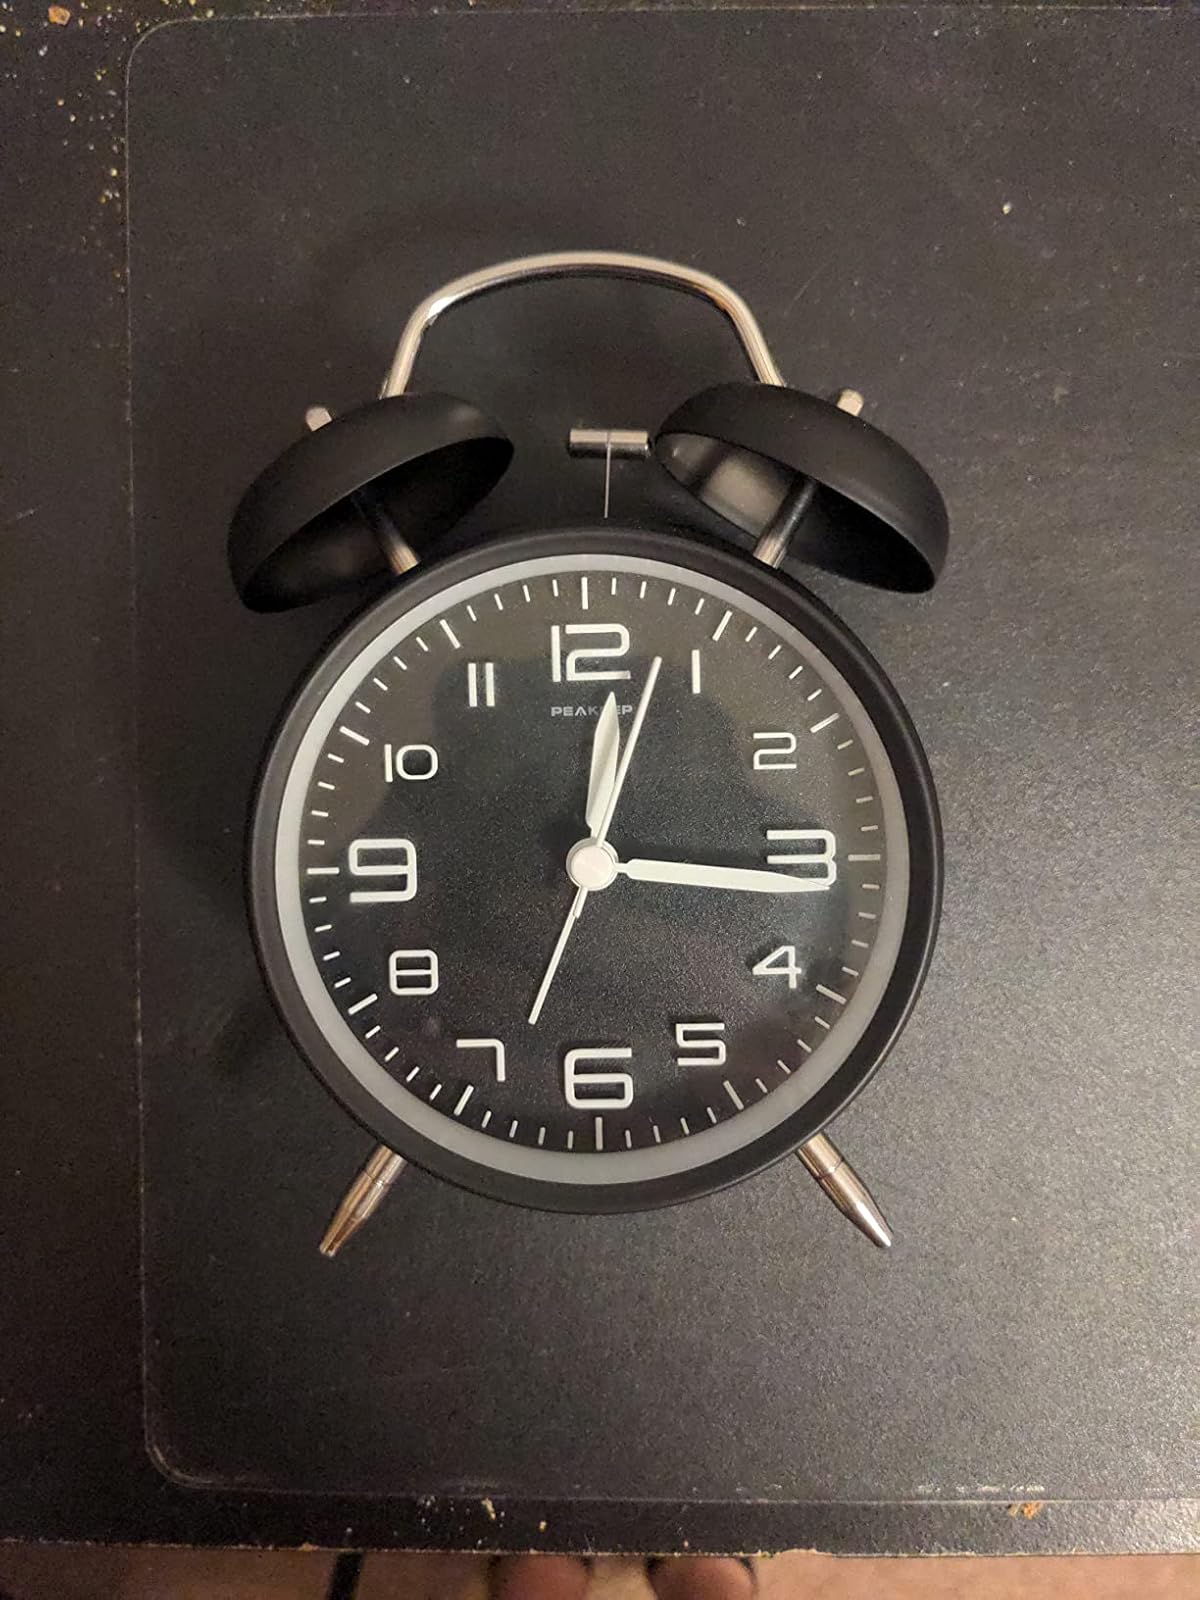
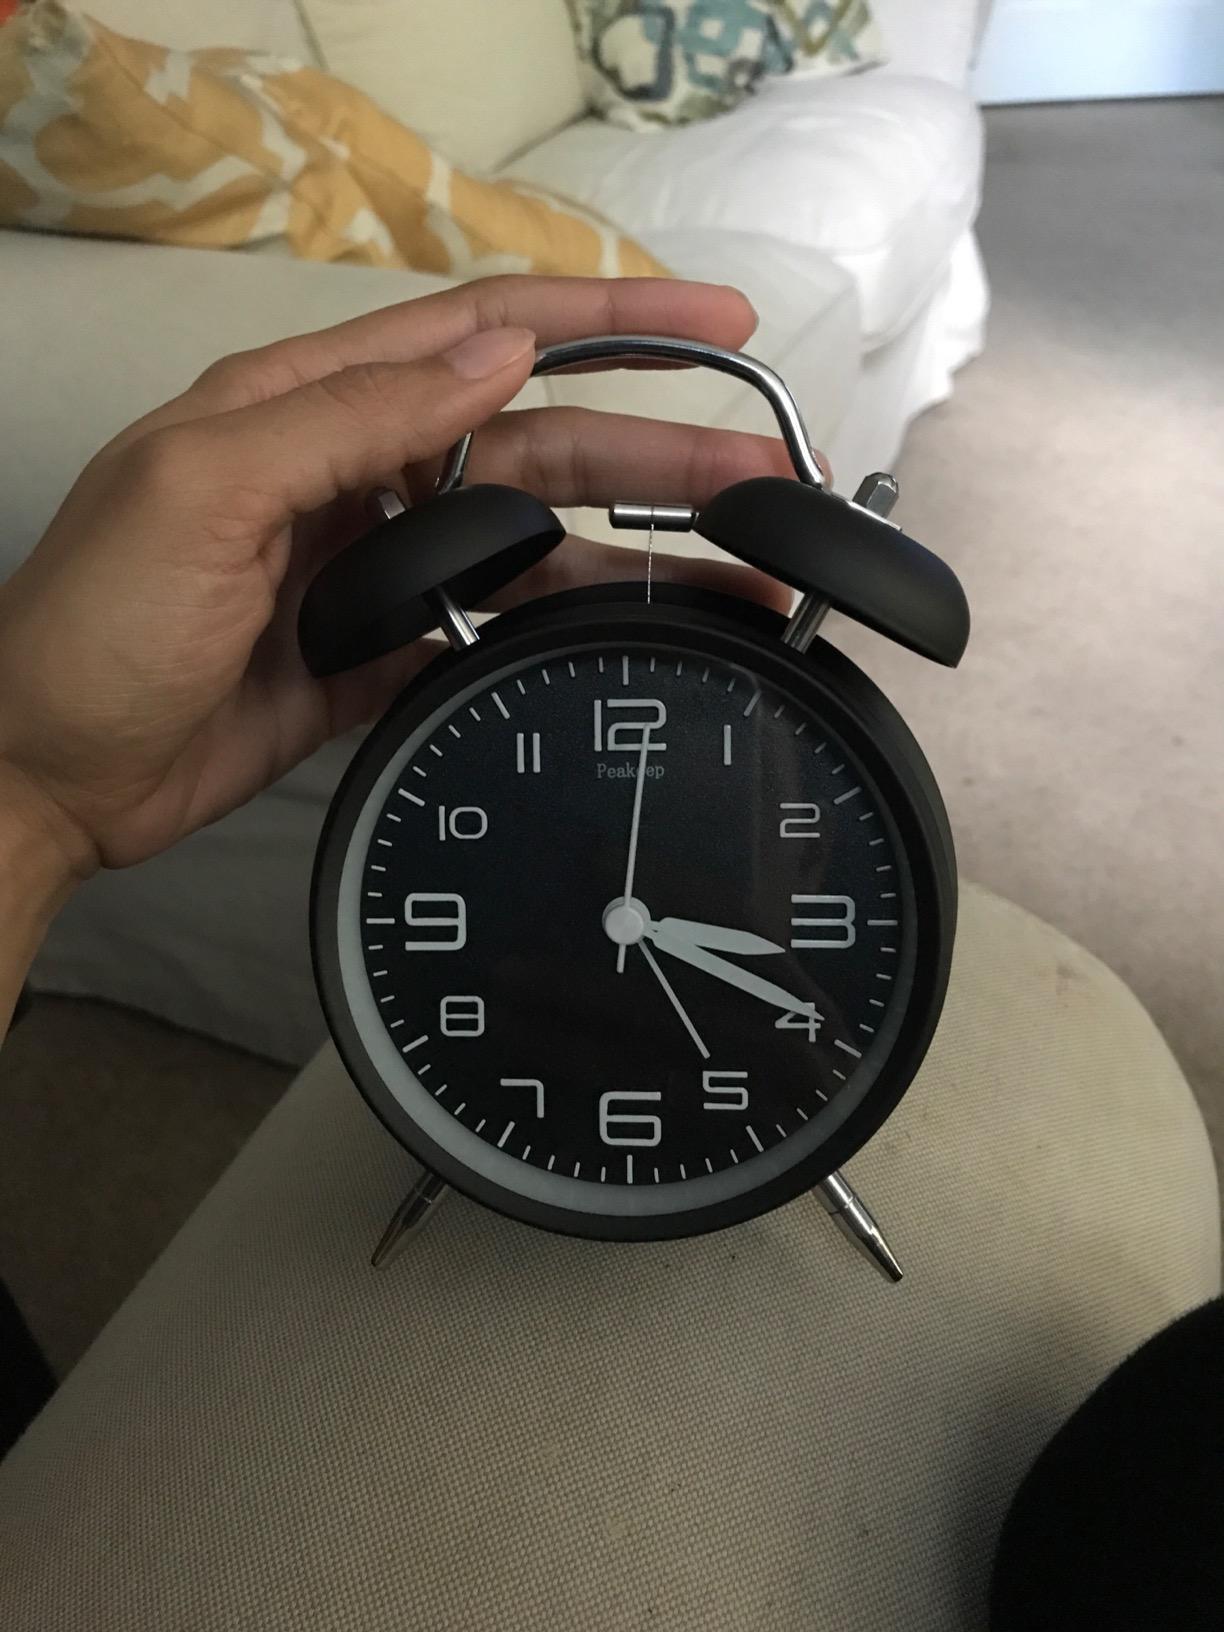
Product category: clock
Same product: yes